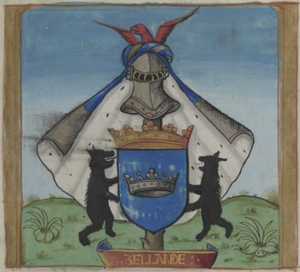
cote cliché
Caradoc, dit Caradoc Freichfras, est une figure semi-légendaire du Vᵉ ou VIᵉ siècle gallois, ancêtre supposé des rois de Gwent. Il est également évoqué dans la légende arthurienne sous le nom de Caradoc Briefbras, l'un des chevaliers de la Table ronde.